Maria Theresa

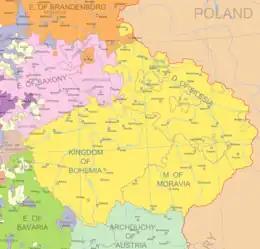
The Lands of the Bohemian Crown under Habsburg rule until 1742, when most of Silesia was ceded to Prussia

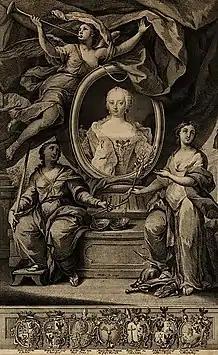
Engraved by Gustav Adolph Müller after Martin van Mytens, the Younger, "Maria Theresa of Austria", 1742, engraving

Immediately after her accession, a number of European sovereigns who had recognised Maria Theresa as heir broke their promises. Queen Elisabeth of Spain and Elector Charles Albert of Bavaria, married to Maria Theresa's deprived cousin Maria Amalia and supported by Empress Wilhelmine Amalia, coveted portions of her inheritance. Maria Theresa did secure recognition from King Charles Emmanuel III of Sardinia, who had not accepted the Pragmatic Sanction during her father's lifetime, in November 1740.